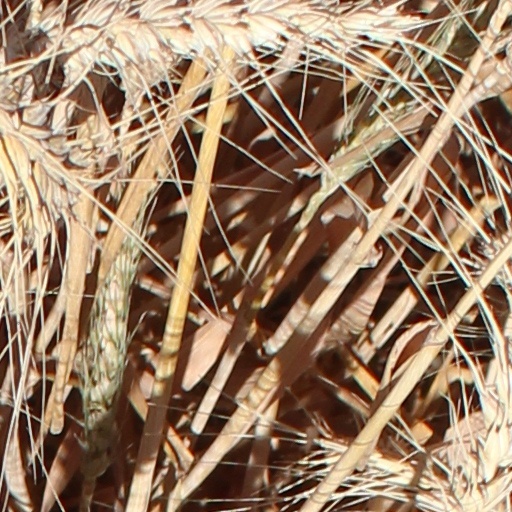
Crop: wheat